Santa Maria della Stella, Alcamo

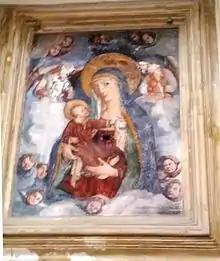
Santa Maria della Stella

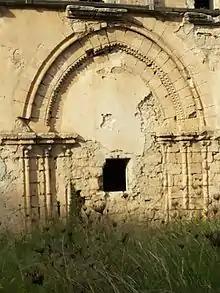
The Gothic portal in the Church of Our Lady of the Star.

There is only a portal in travertinoid calcarenite in trecento gothic-chiaramontan style of this old building. According to a notarial act dated 1582, the church portal was originally realized at the beginning of the 14th century. Later the church passed to the Diana family who replaced the old portal with the present one; this explains the presence of the Dianas' coat of arms on the top of one of the capitals on the portal's sides. Hence the present portal would date back to the second half of the 14th century and the first years of the 15th century.